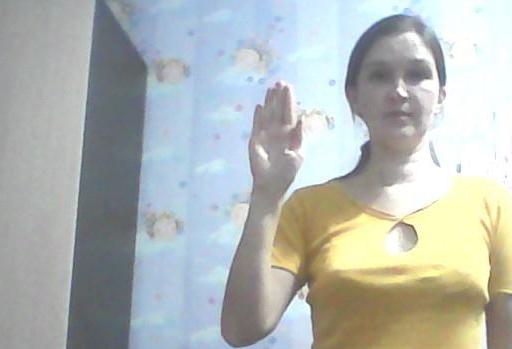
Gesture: stop